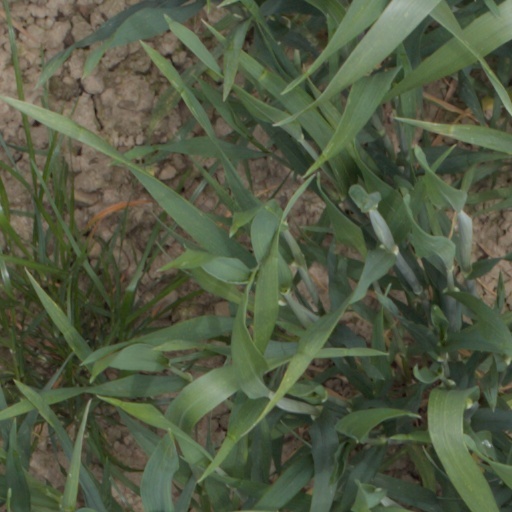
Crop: wheat